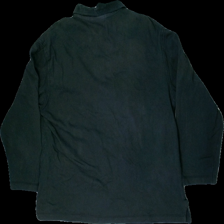
View: back
Type: Sweater
Category: Men
Brand: Missing
Colors: Black
Material: 100% cotton
Cut: Regular
Size: L
Holes: Minor
Price range: <50
Recommended usage: Recycle